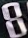
Number: 8